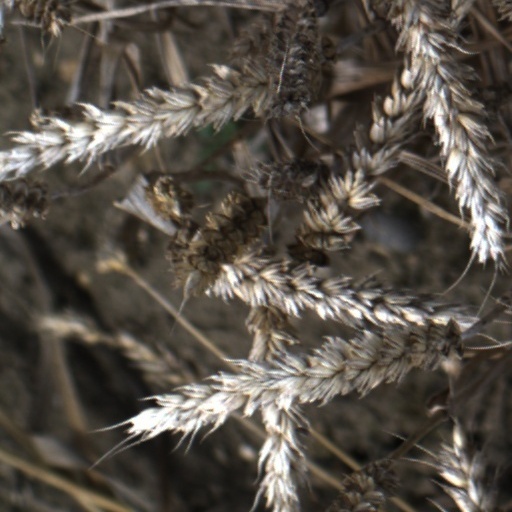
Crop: wheat